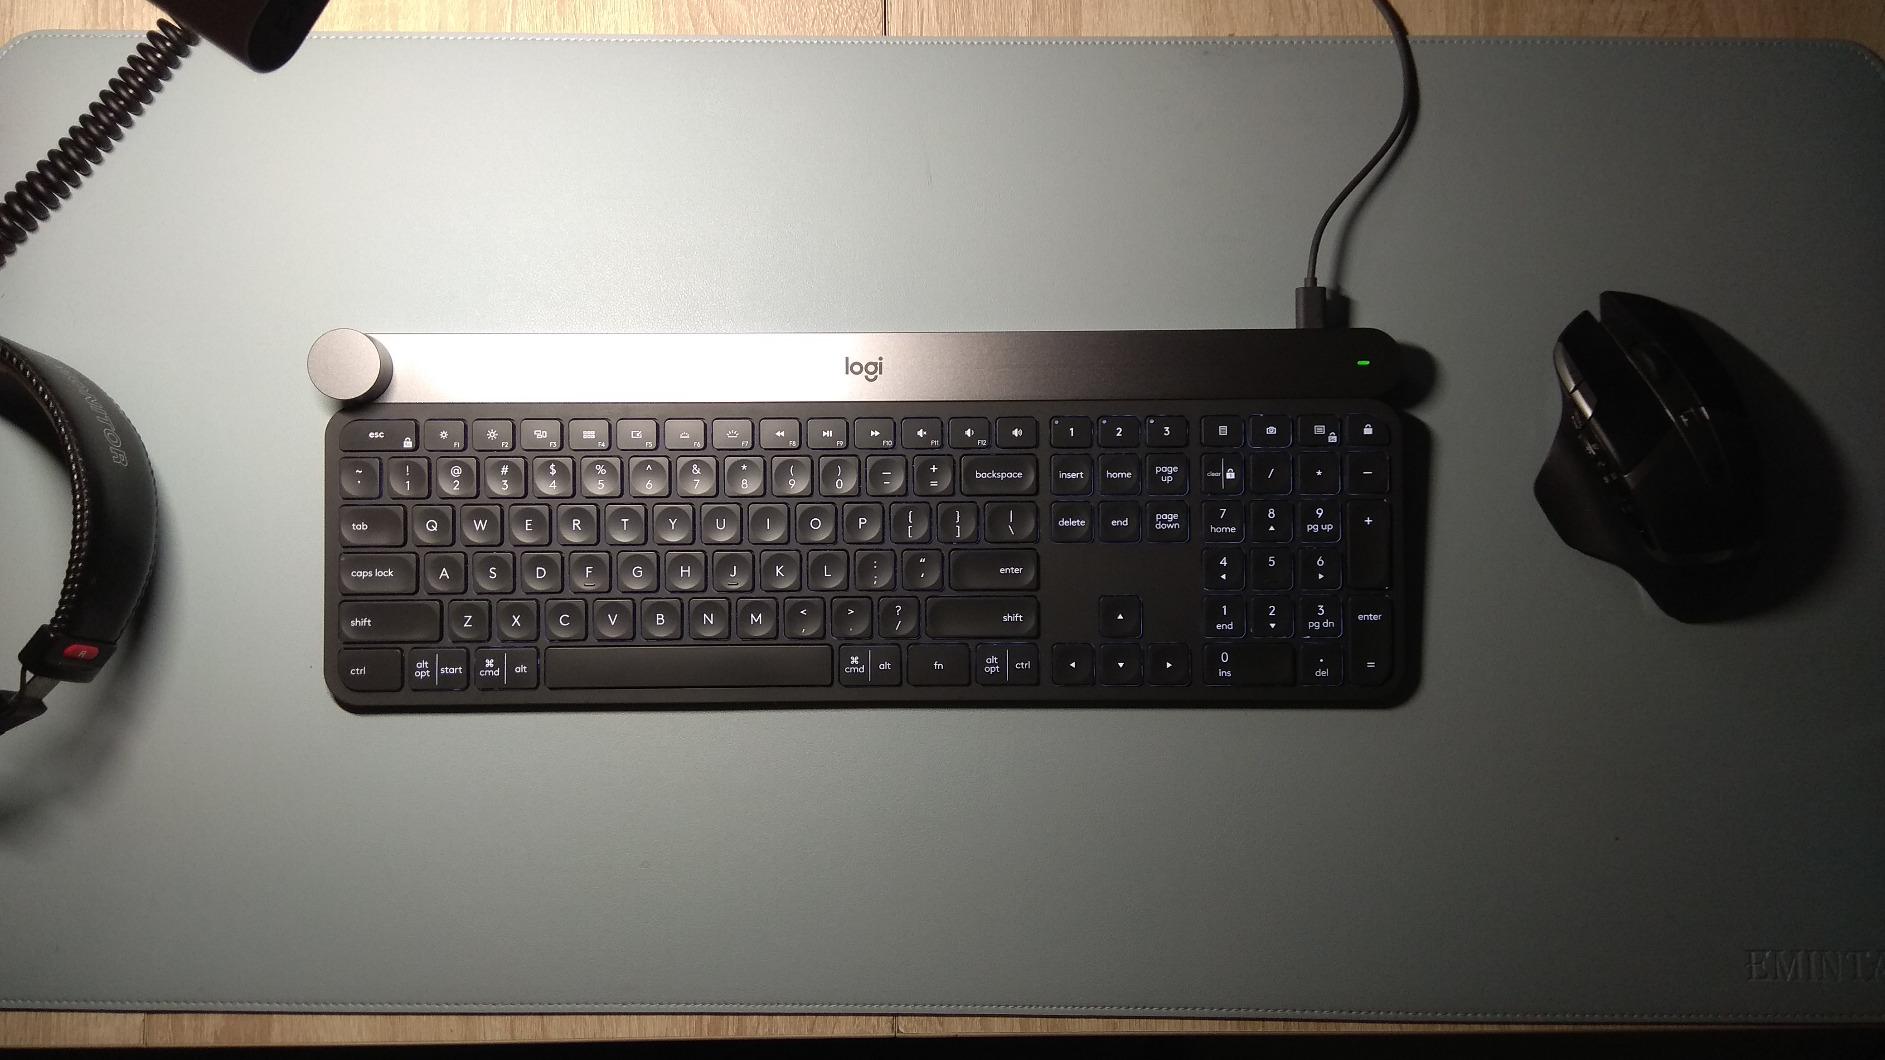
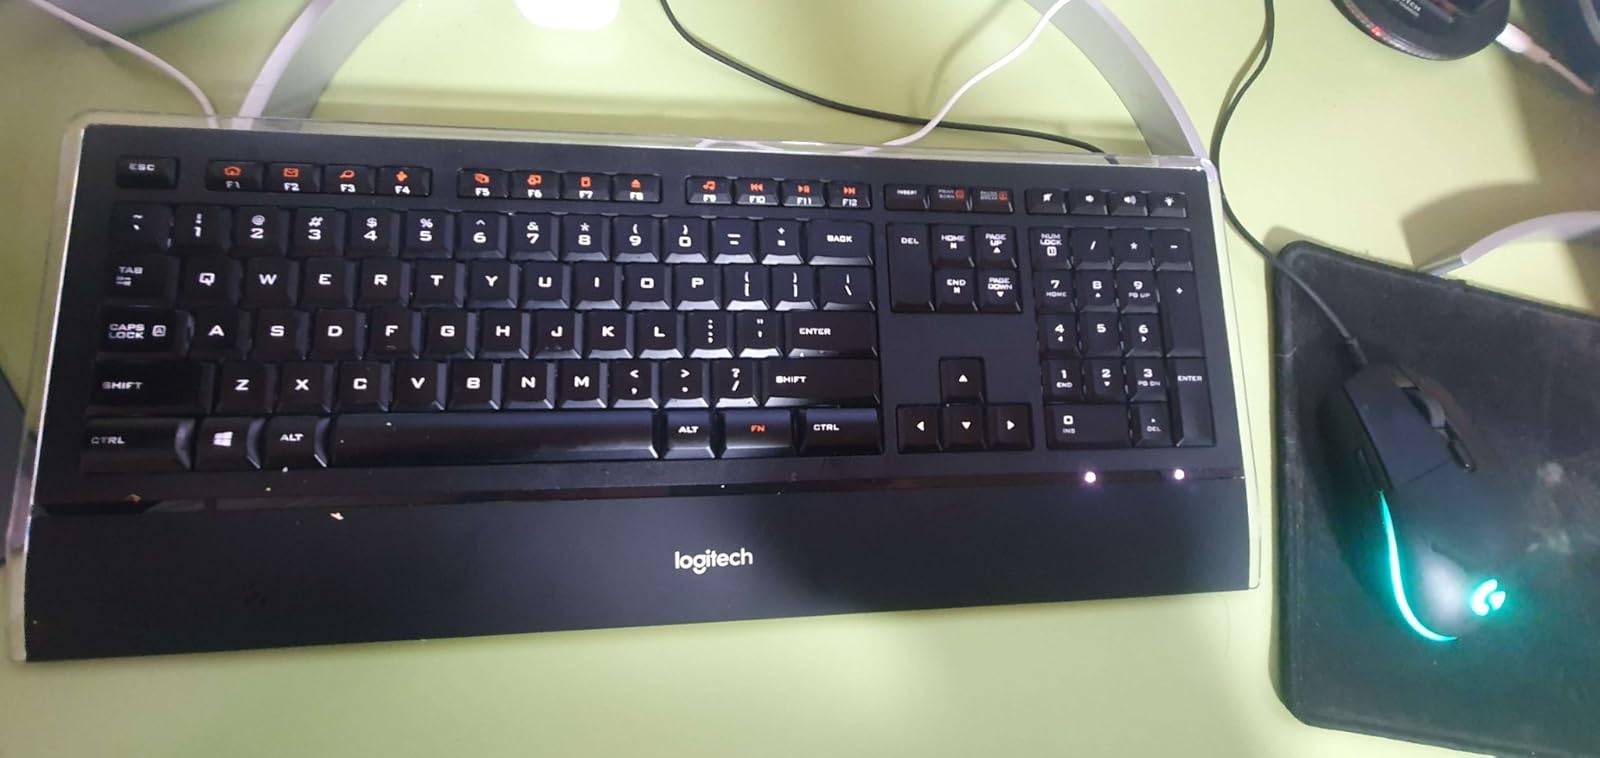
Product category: keyboard
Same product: no